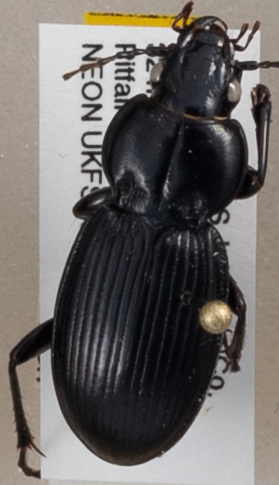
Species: Cyclotrachelus sodalis colossus
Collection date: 2019-07-23
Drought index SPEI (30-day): -0.628
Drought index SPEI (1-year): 1.45
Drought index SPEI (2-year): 0.71